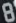
Number: 8